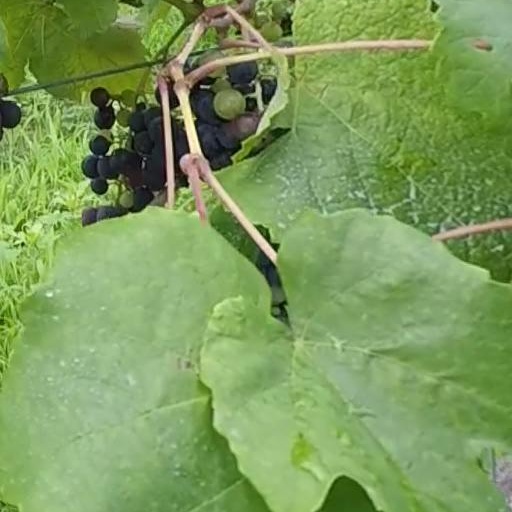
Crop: grape